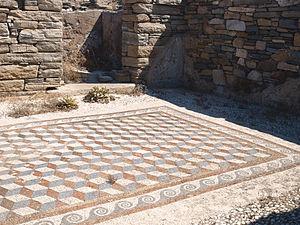
Les maisons de l'île de Délos donnent une image précise de l'habitation privée hellénistique. Les maisons forment la grande majorité des édifices exhumés à Délos dans un bon état de conservation.